Tung Hu Ling

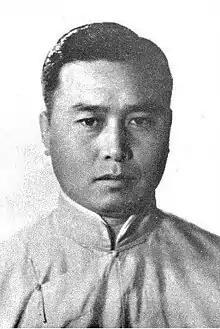

Tung Hu Ling (1917–1992) was a Chinese and later American master of tai chi, known for teaching Yang style and Tung style, and an early leader in the spread of tai chi worldwide. Born in Renze (then known as Renxian), Xingtai, Hebei, China, his father Tung Ying-chieh was a top disciple of Yang Chengfu and famous for his fighting skills. Also highly skilled and creative himself, Tung Hu Ling taught in mainland China, Hong Kong, Macau, Southeast Asia, North America, and Europe. He then emigrated to Hawaii, founding a school in Honolulu, continued teaching workshops around the world, and carried on the Tung family legacy.